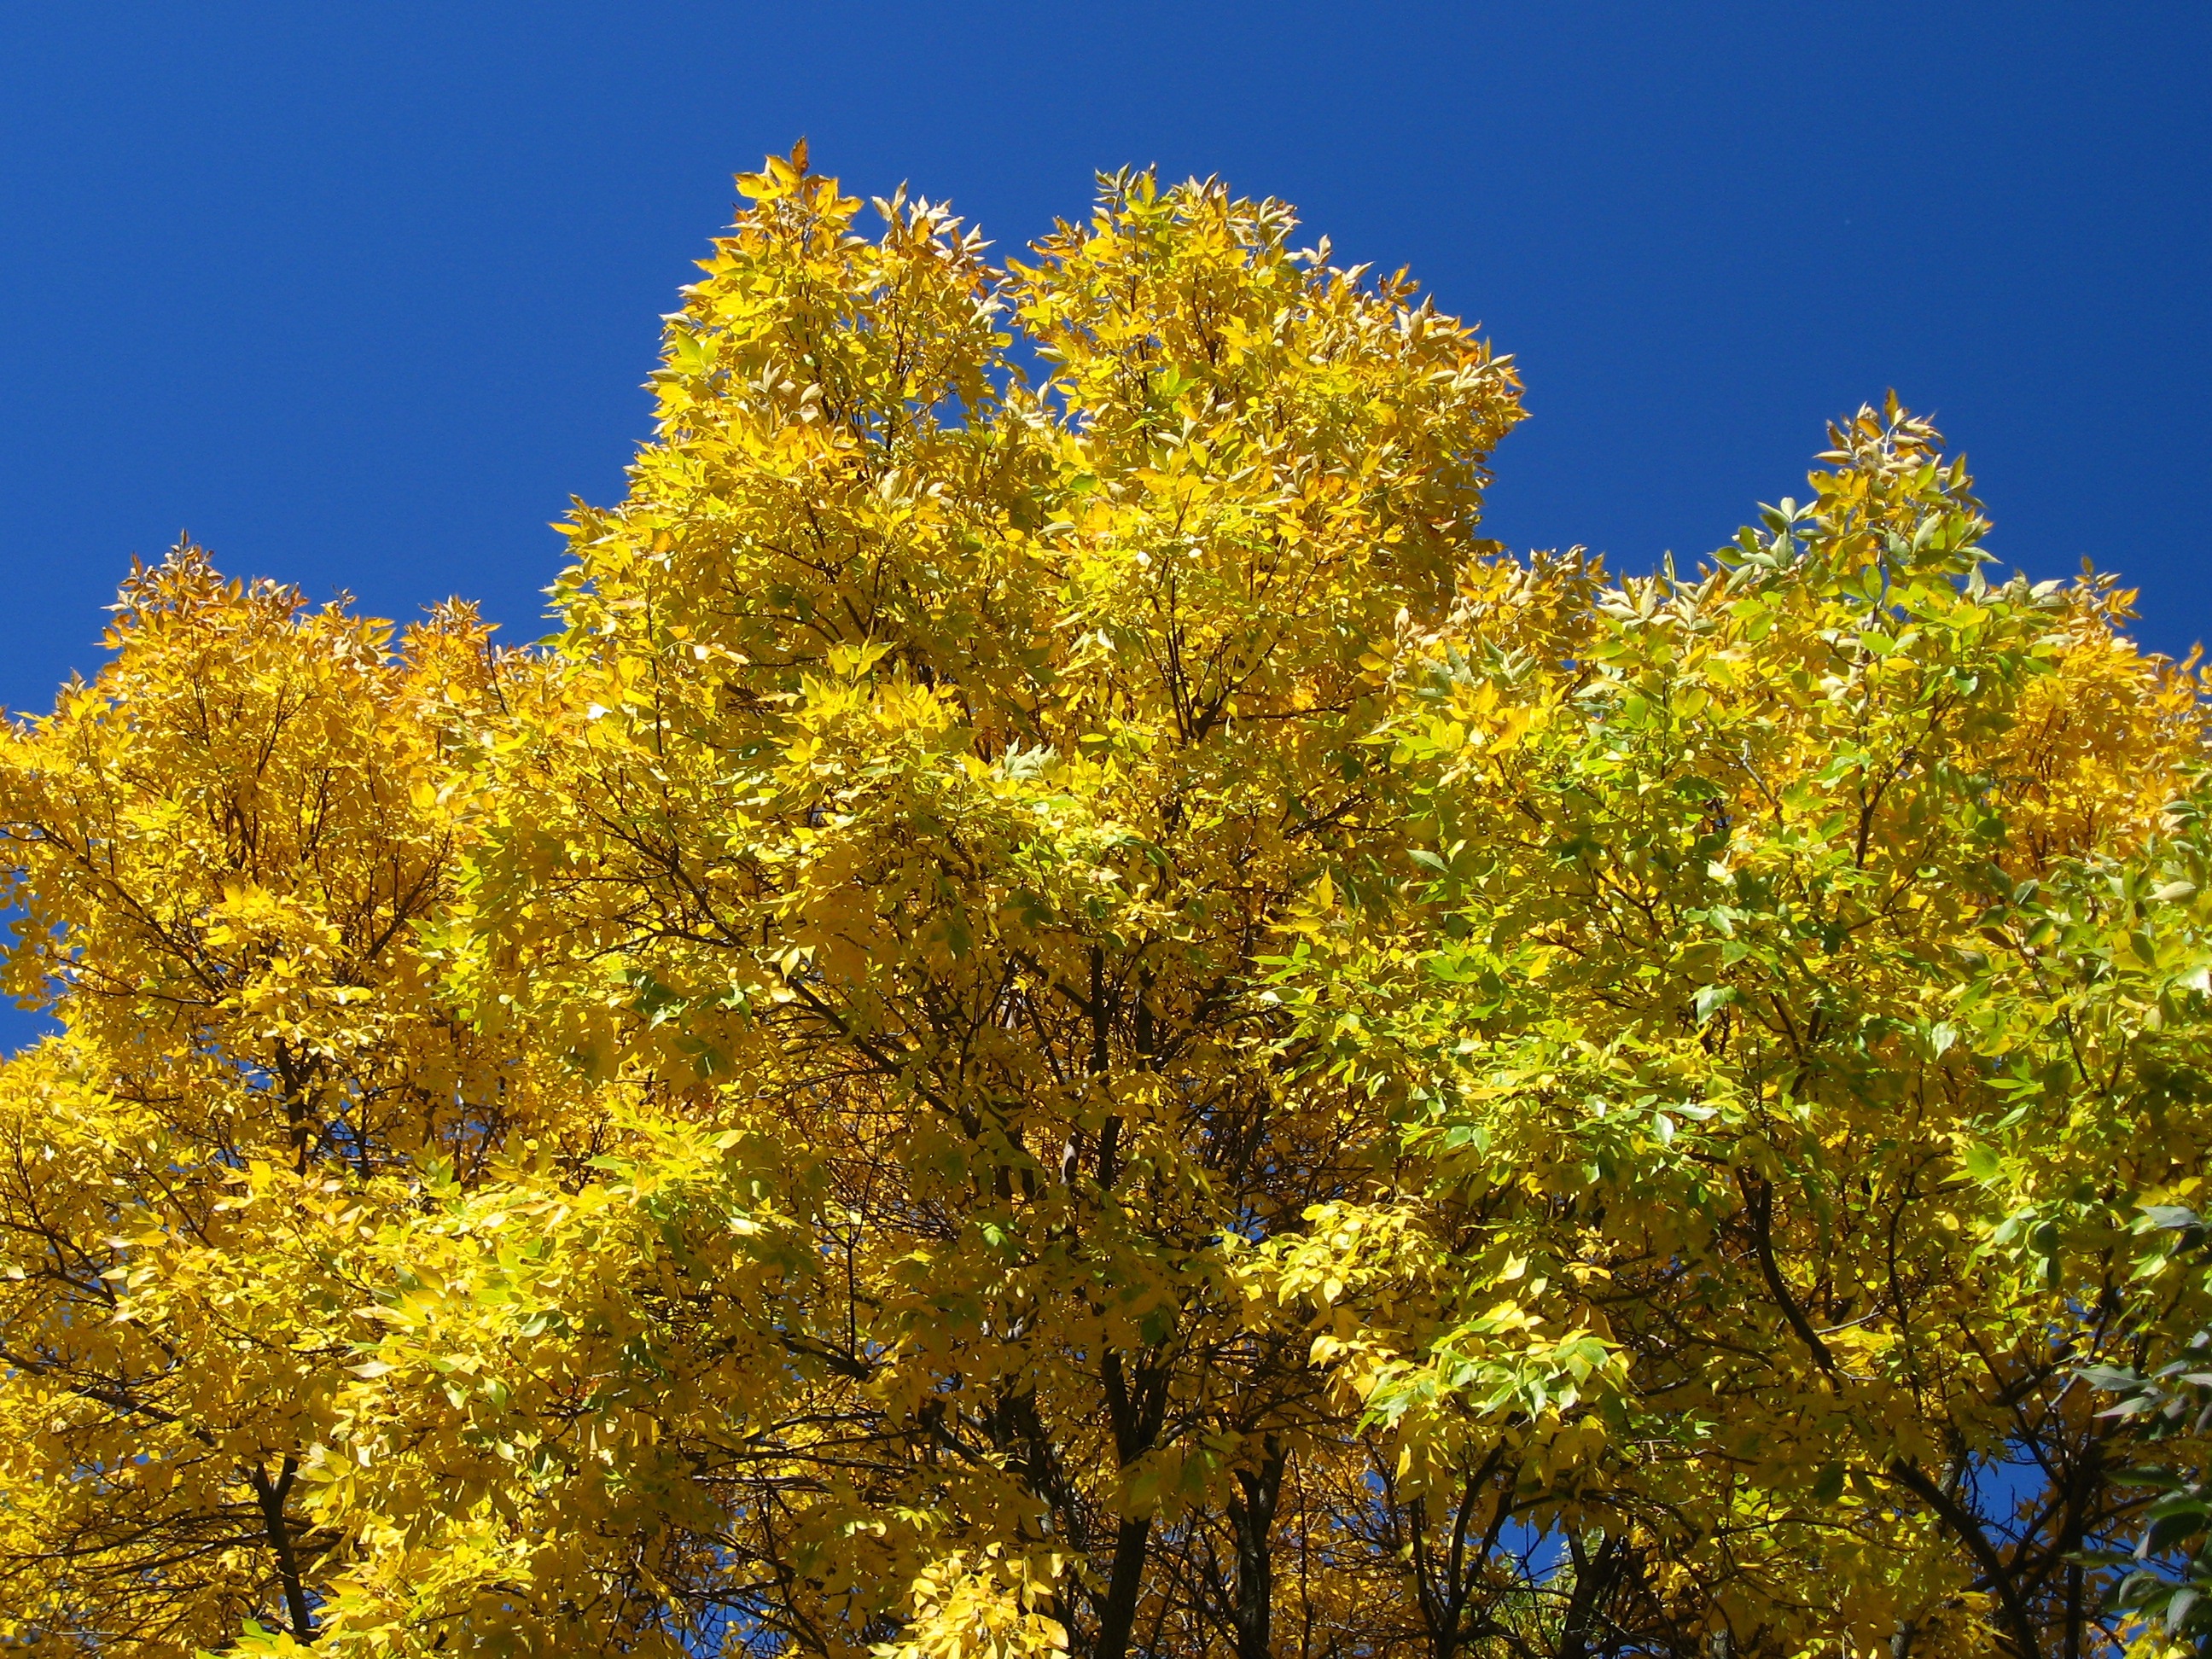
tree, nature, branch, plant, sunlight, leaf, flower, foliage, produce, natural, autumn, colorful, yellow, flora, season, maple tree, leaves, shrub, bright, seasonal, deciduous, beautiful, october, vibrant, ecosystem, flowering plant, maidenhair tree, woody plant, land plant